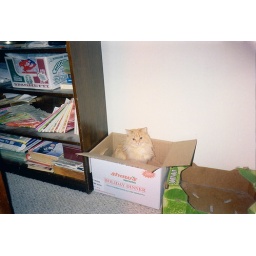
Tigger playing in a box on floor of my apartment